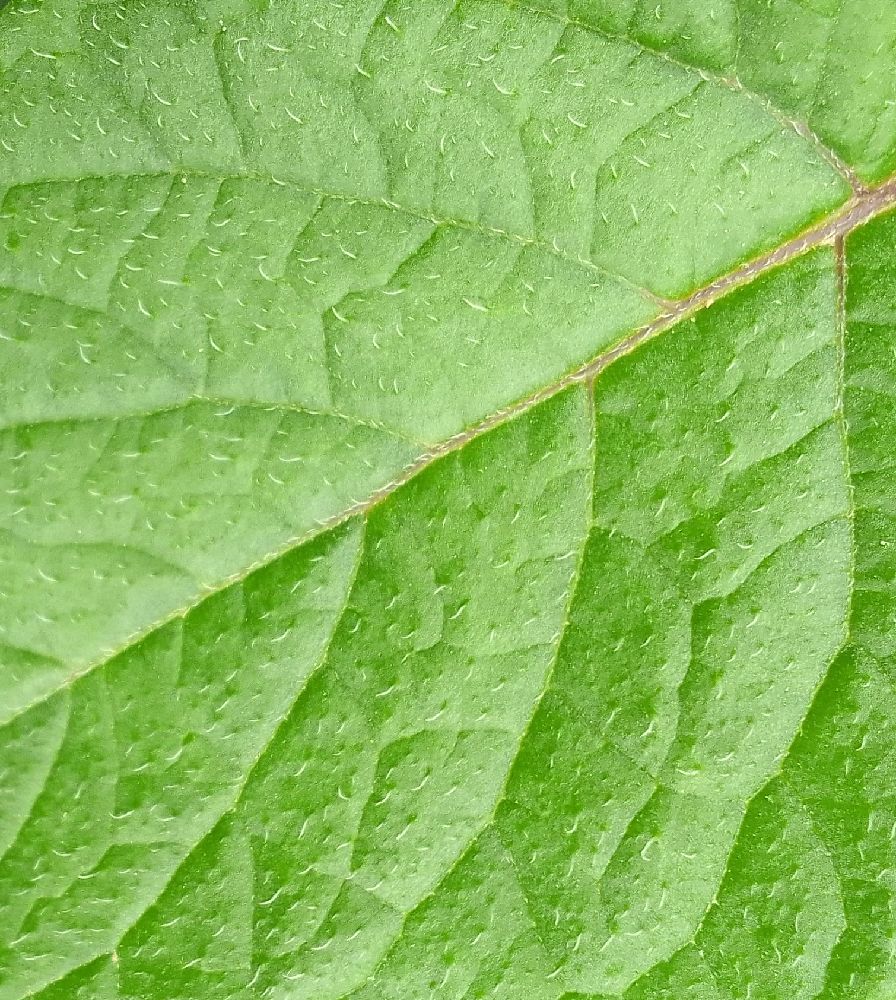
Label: Healthy